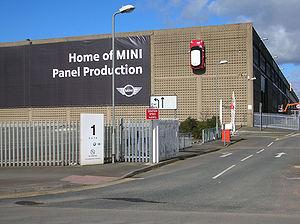
Pressed Steel Company Limited était un fabricant de carrosseries de voitures britannique fondé à Cowley, près d'Oxford, en 1926, une coentreprise entre William Morris et Budd Corporation de Philadelphie, qui tenait la majorité des actions, et la banque Américano-Britannique J. Henry Schroder & Co. À cette époque, la société s'appelait The Pressed Steel Company of Great Britain Limited. Elle acquit les droits des brevets et des processus de Budd pour une utilisation au Royaume-Uni. Morris était intéressé pour son entreprise, Morris Motors Limited.